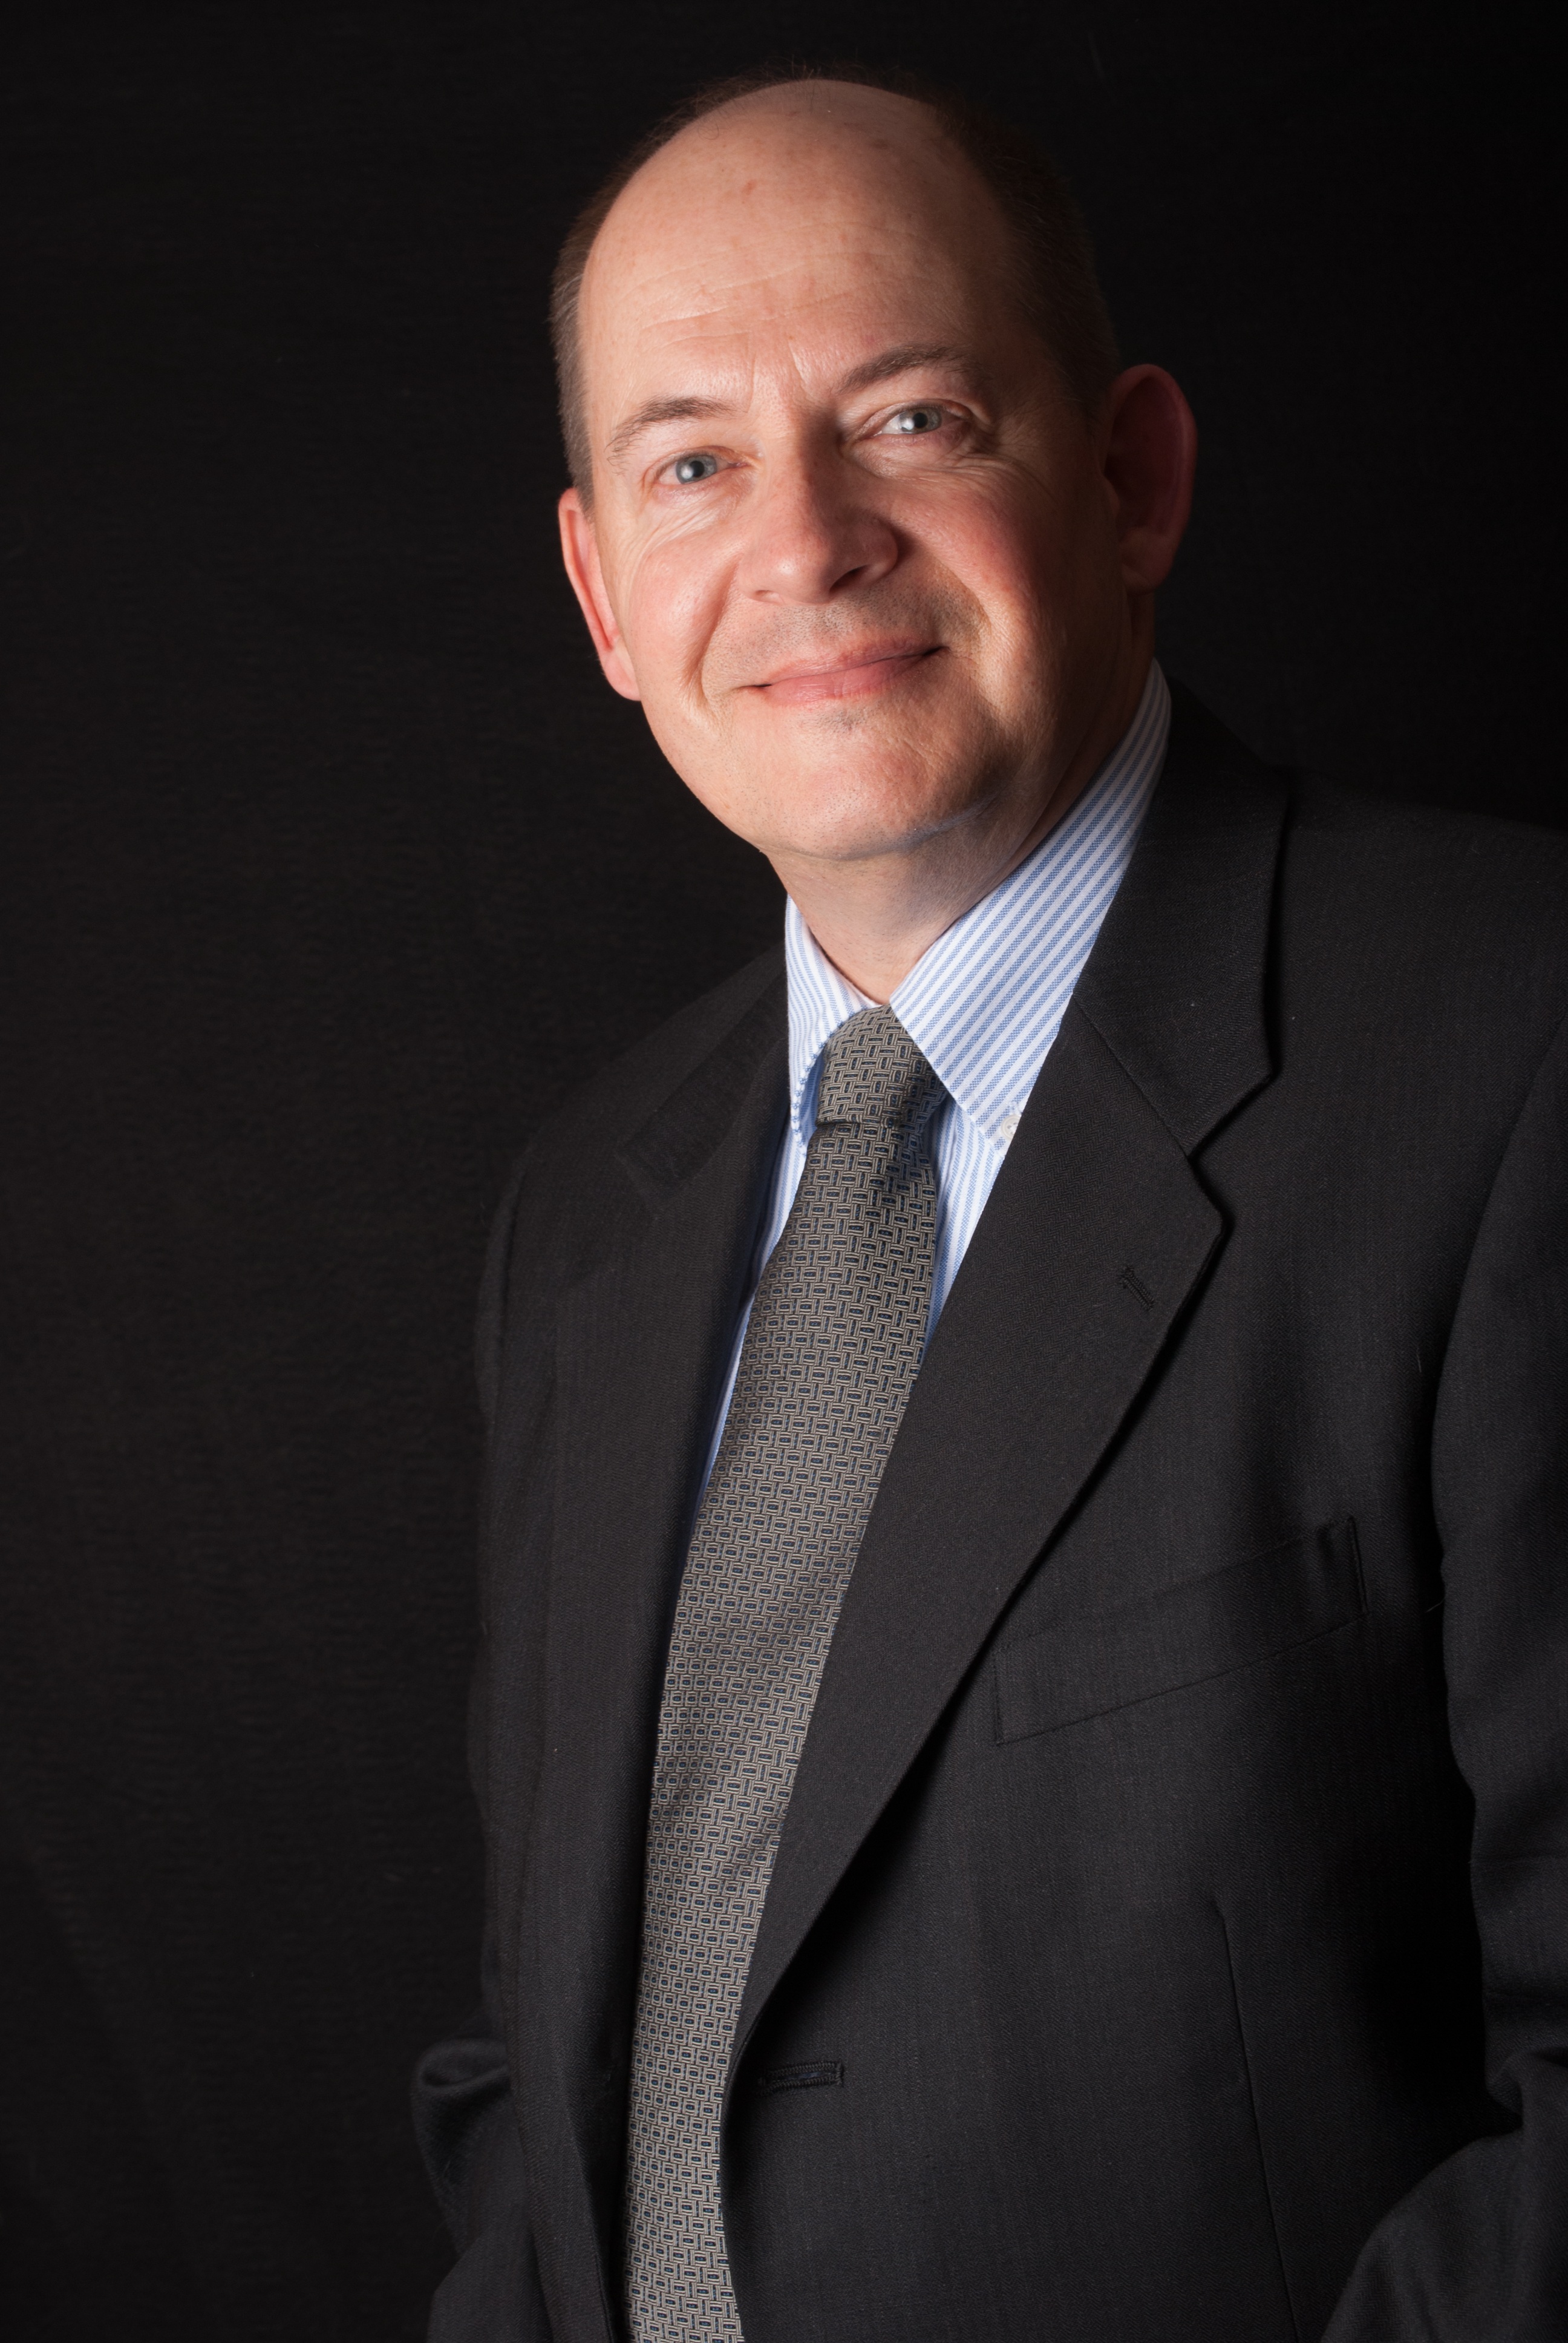
man, person, suit, portrait, corporate, professional, business, profession, businessman, executive, entrepreneur, confident, successful, formal wear, business executive